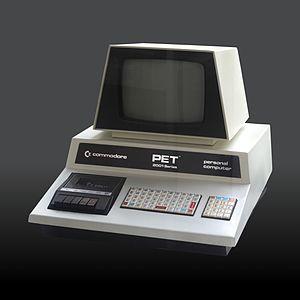
Commodore Business Machines Ltd est une société d'électronique d'origine américaine qui s'est rendue célèbre pour ses calculatrices électroniques et ses micro-ordinateurs jusqu'en 1994. Après une brève réapparition sur le marché des PC de jeu en 2007, la marque est acquise sous licence en 2010 par deux jeunes entrepreneurs pour devenir Commodore USA en Floride, jusqu'en 2013. Le 26 décembre 2014, deux entrepreneurs italiens rachètent les droits et raniment CBM à Londres, pour la fabrication de téléphones mobiles.
Le Commodore PET 2001 pour Personal Electronic Transactor est un ordinateur personnel commercialisé en 1977 par Commodore International.